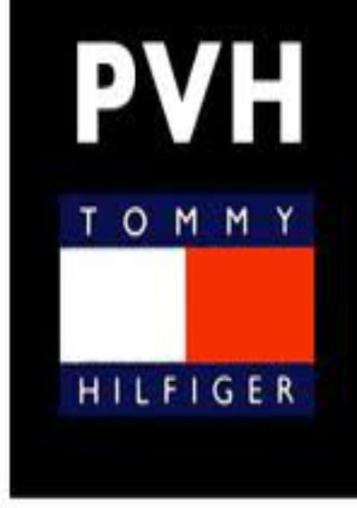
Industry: Clothes